Loitering

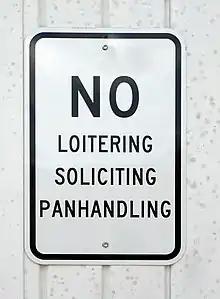
"No Loitering" sign in Fortuna, California

Loitering is the act of standing or waiting around idly without apparent purpose in some public places.